Greensboro station (Washington Metro)

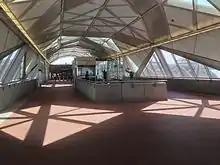
Mezzanine level of Greensboro station

Greensboro station is located within west-central Tysons, specifically in the median of Route 7 (Leesburg Pike). Much of the surrounding area is commercial in nature, with the Pike Seven Plaza Shopping Center to the west and Tysons Galleria to the east. In the way of residential development, The Boro mixed-use district opened its first phase in 2019 to the immediate north. When fully completed, the initial phase will include two residential high-rises, an office tower, and a cinema complex, in addition to the already-existing office buildings.